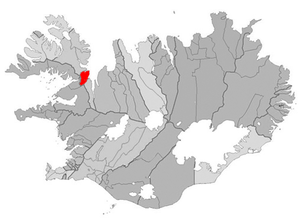
Broddaneshreppur est une ancienne municipalité du nord-est de l'Islande. Elle a fusionné en 2006 avec Hólmavíkurhreppur pour former Strandabyggð.